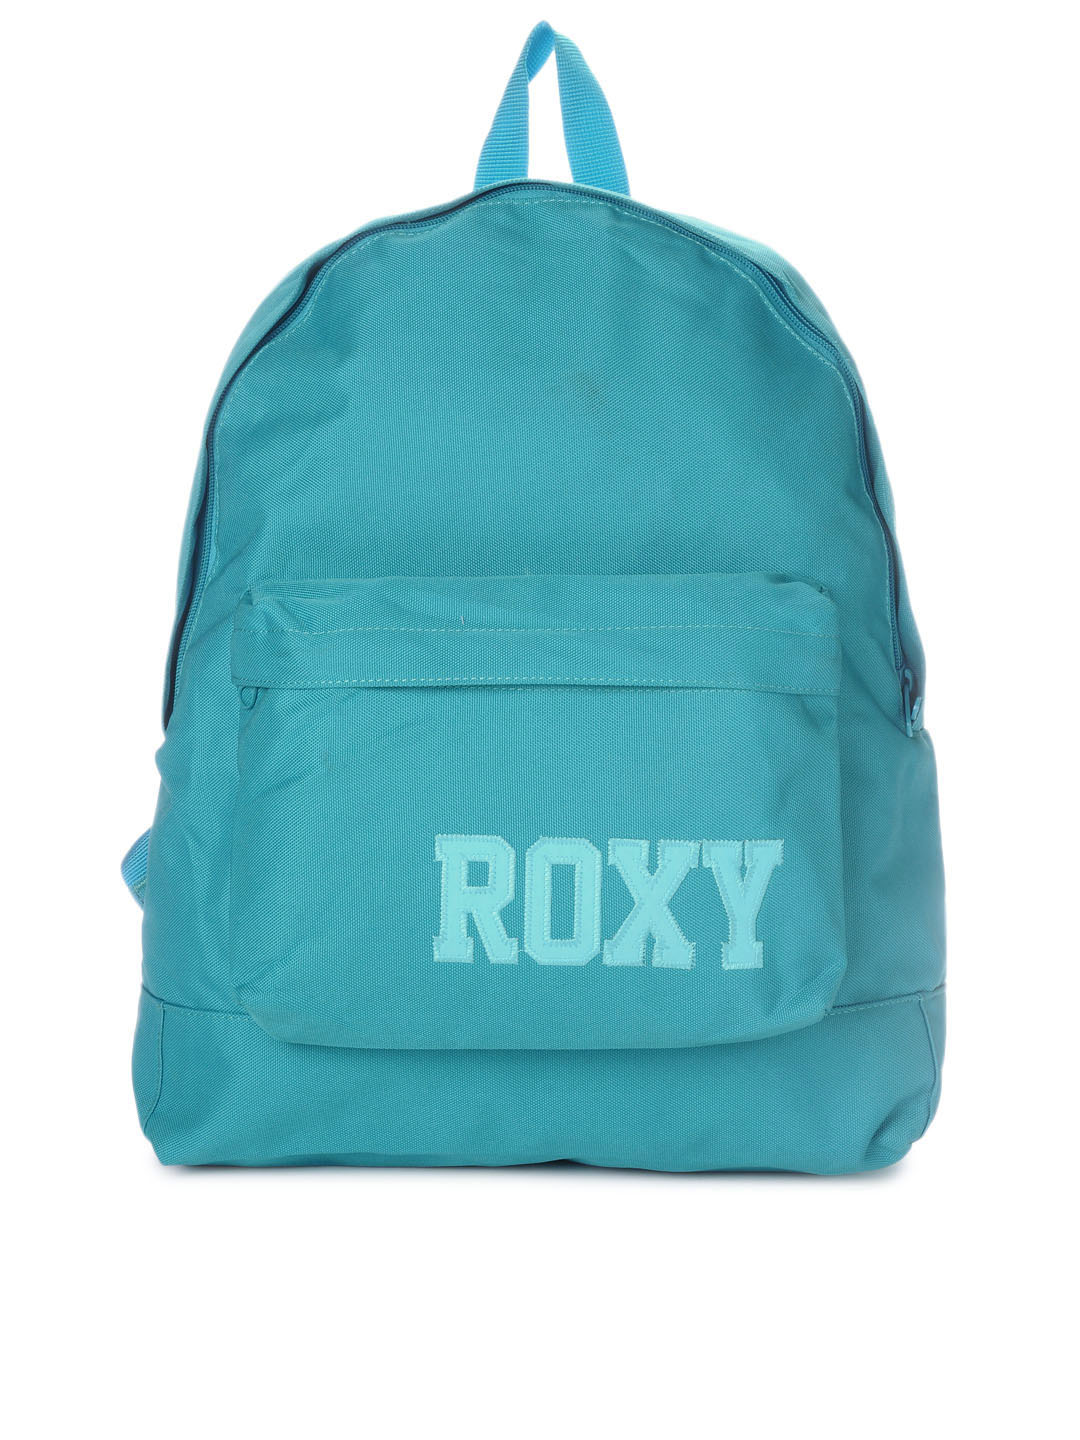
Roxy Women Blue Backpack
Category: Accessories / Bags / Backpacks
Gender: Women
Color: Blue
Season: Winter 2012
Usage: Casual